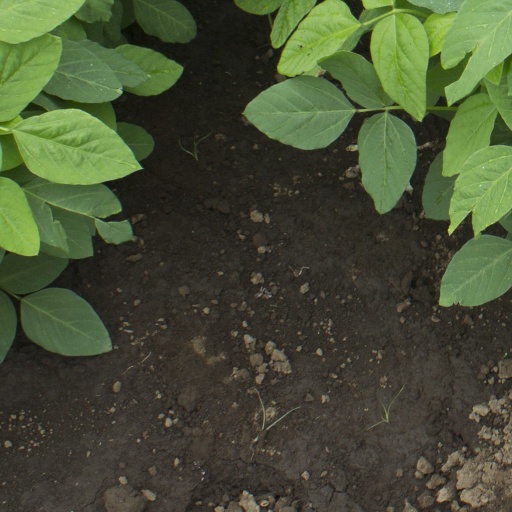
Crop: soybean